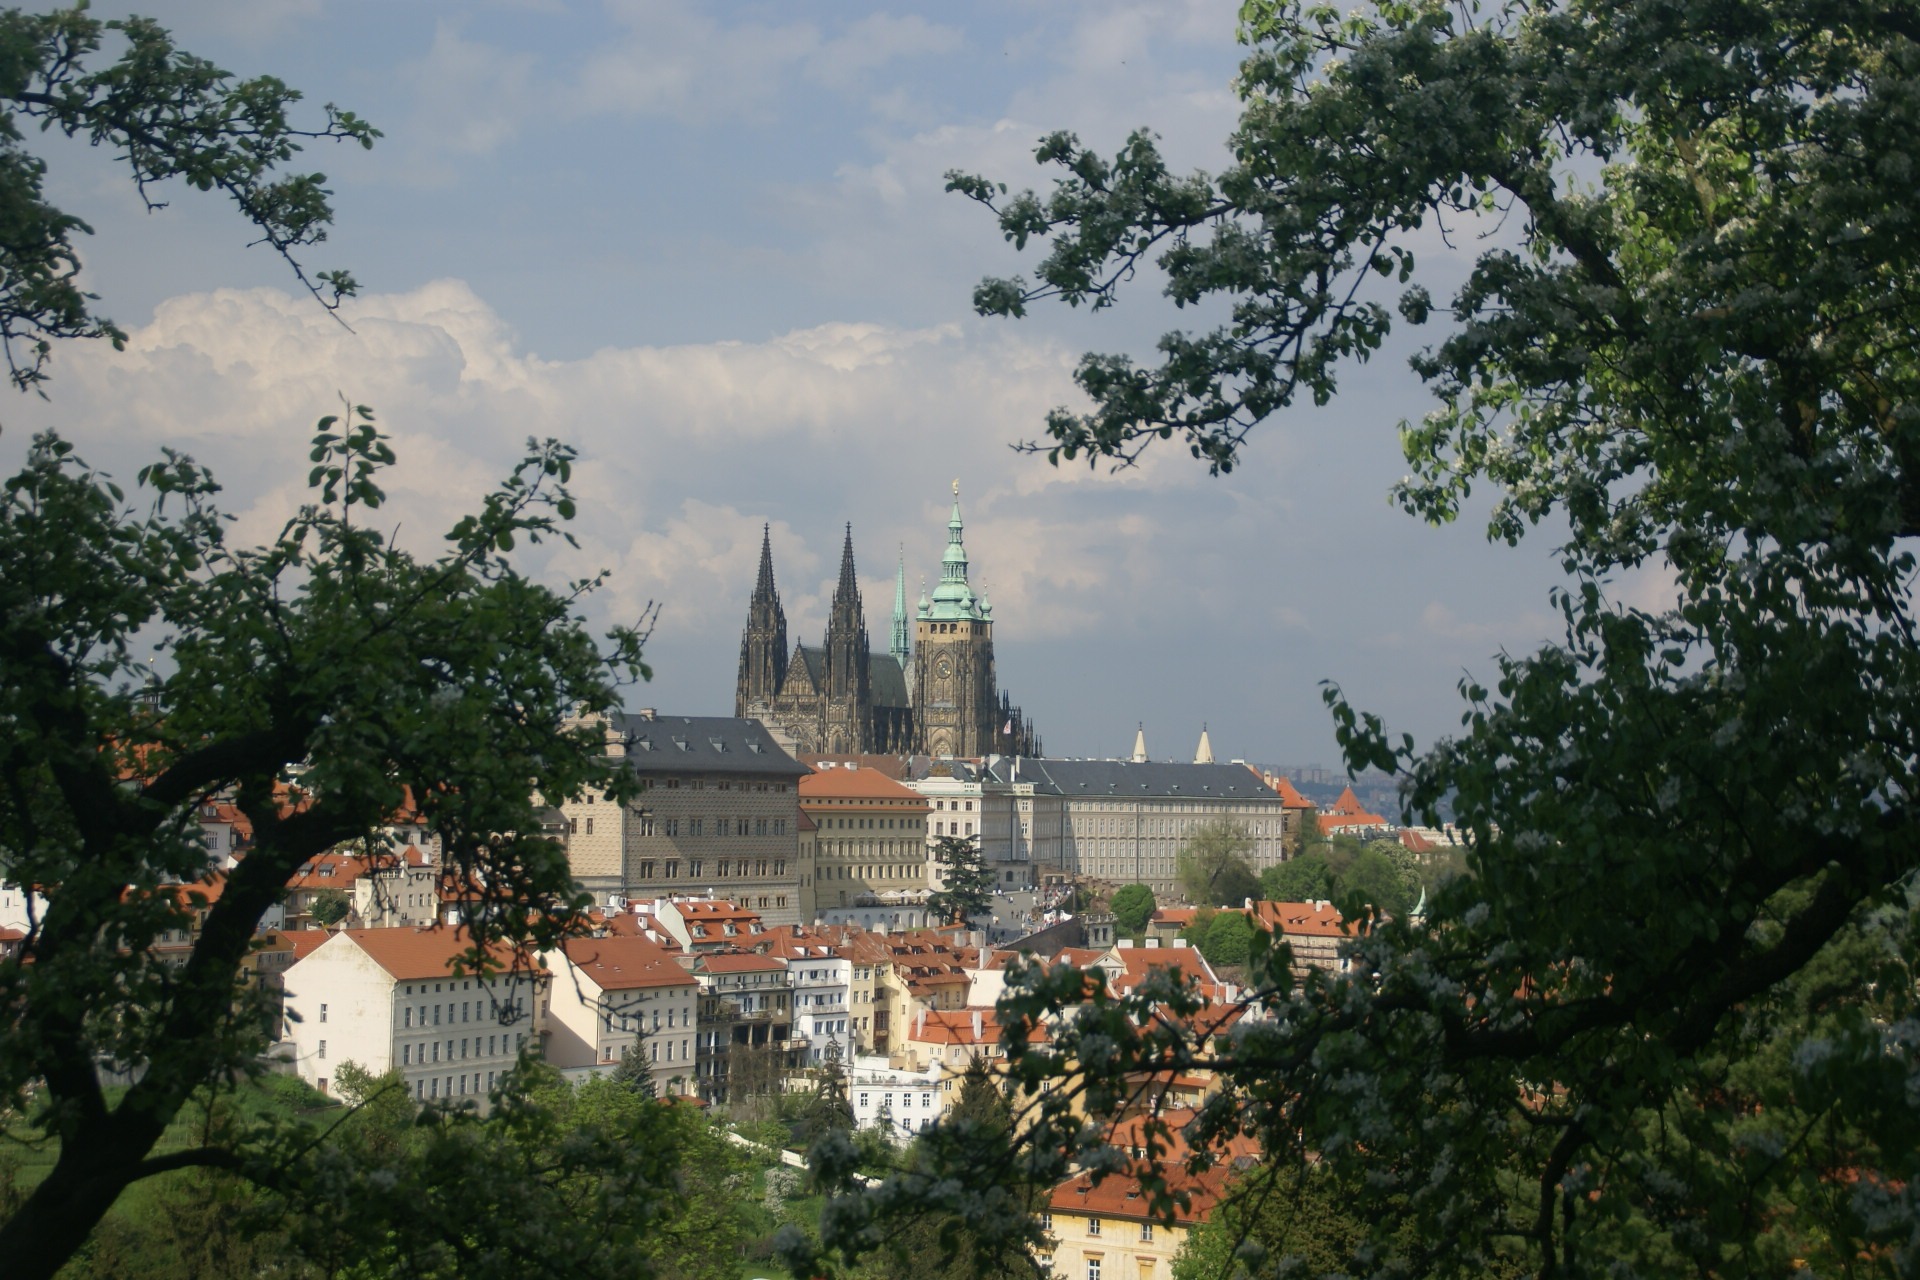
architecture, town, city, cityscape, park, castle, landmark, prague, tourism, place of worship, temple, estate, sights, tours, human settlement